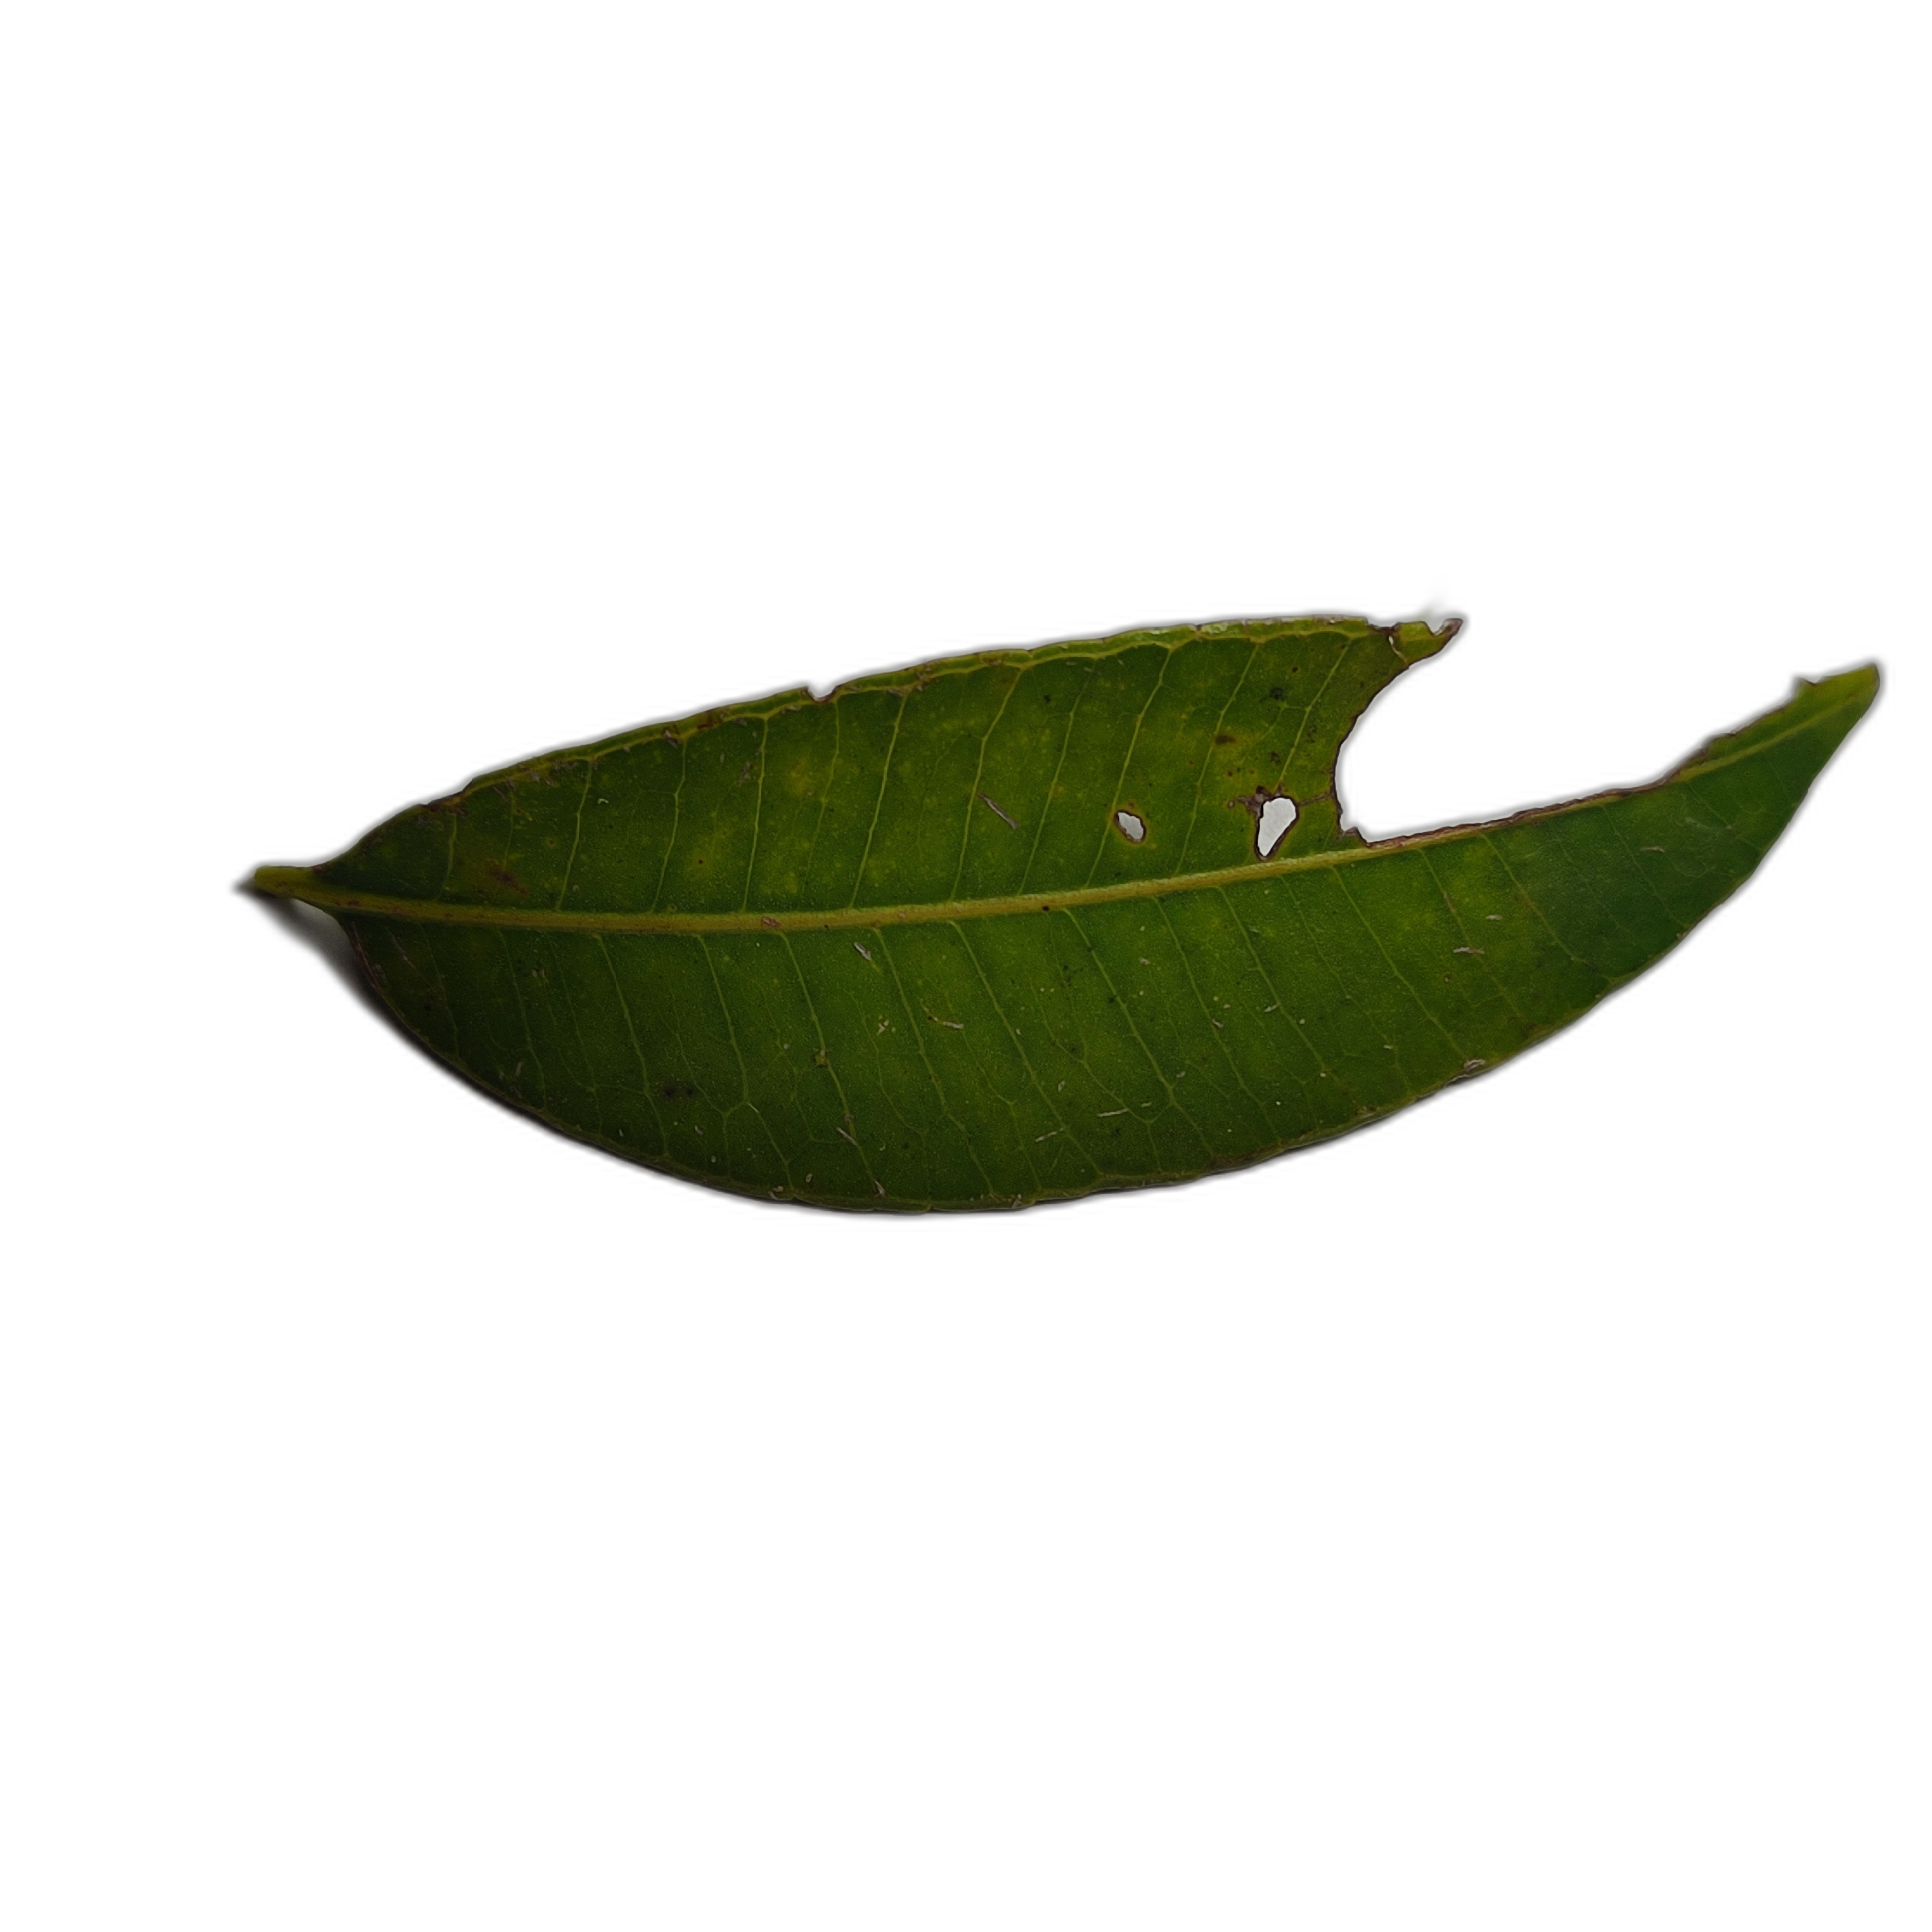
Label: not_healthy